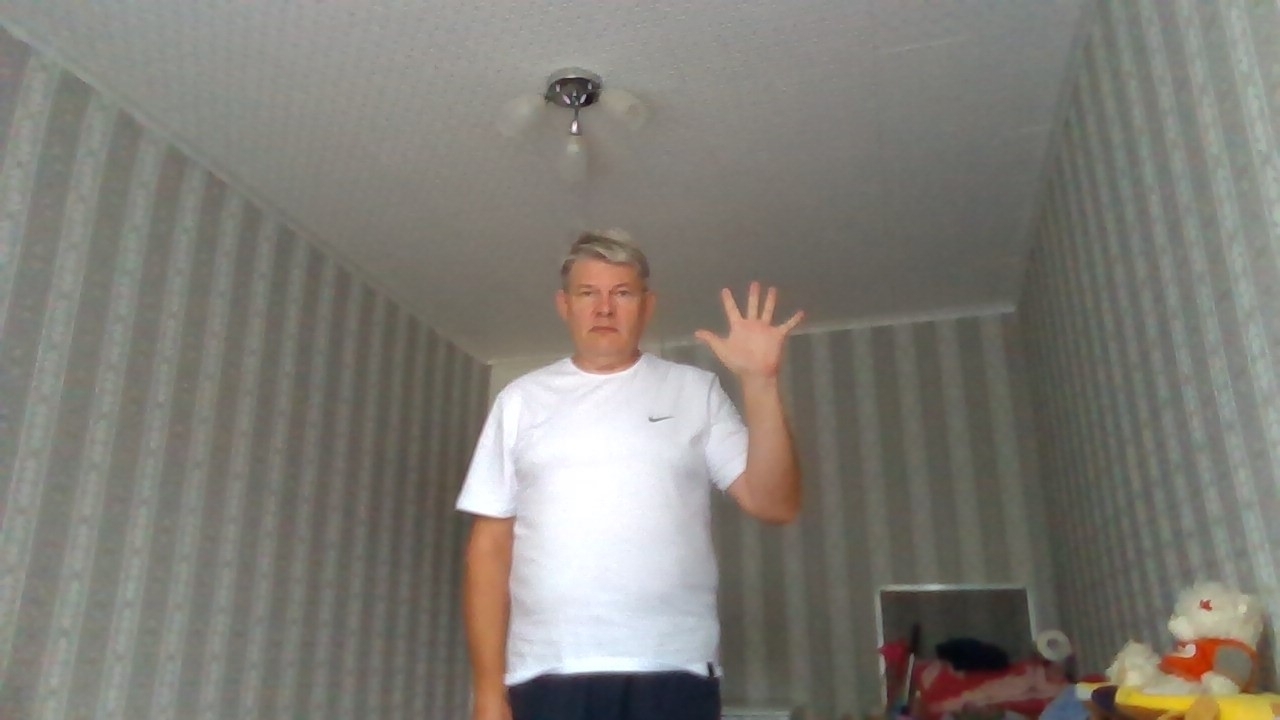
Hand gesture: palm